Rapidan River

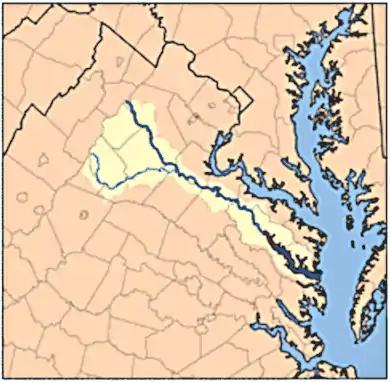
The "Rapidan" and "Rappahannock" Rivers. The Rappahannock is the highlighted river to the north, while the Rapidan is its southerly tributary.

The Rapidan River, flowing through north-central Virginia in the United States, is the largest tributary of the Rappahannock River. The two rivers converge just west of the city of Fredericksburg. The Rapidan River begins west of Doubletop Mountain in Shenandoah National Park where the Mill Prong meets the Laurel Prong at Rapidan Camp, approximately south of Big Meadows. The river defines the border of Orange County with Culpeper and Madison Counties as well as portions of Greene and Madison Counties.